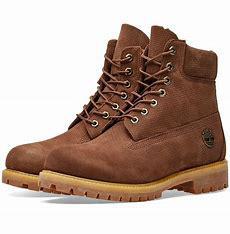
Brand: Timberland
Model: 6